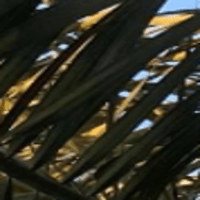
Label: Healthy sample